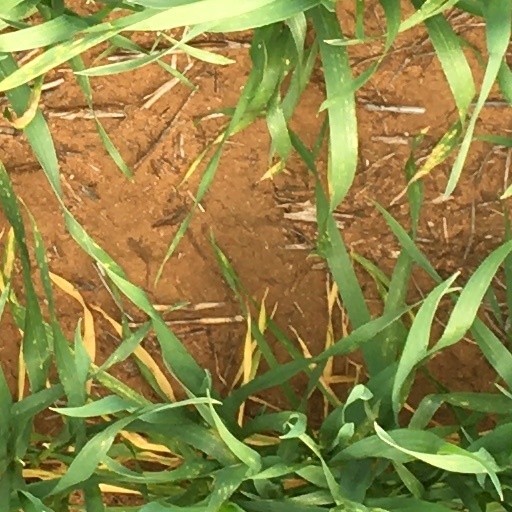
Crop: wheat